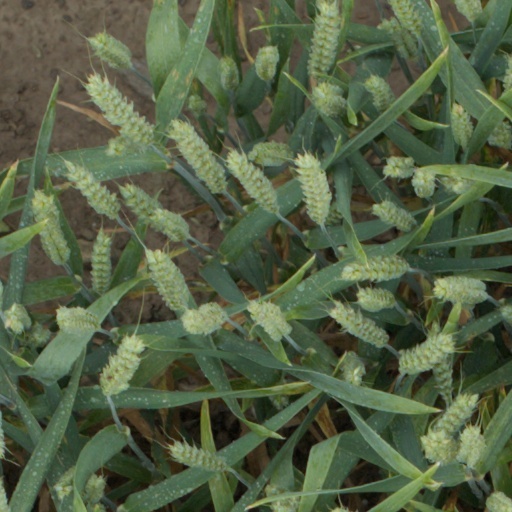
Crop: wheat